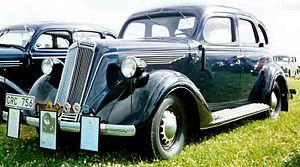
Nash Motors fut un constructeur automobile américain de Kenosha. Il fut fondé en 1914 et fusionna avec Kelvinator en 1938 donnant Nash-Kelvinator Corporation. En 1954, cette compagnie s'unit avec Hudson Motor Car Company pour former American Motors Corporation, le quatrième plus grand constructeur automobile aux États-Unis. Après la fusion, la marque Nash continua jusqu'en 1957 mais par la suite les automobiles d'AMC furent connues sous la marque Rambler, l'un des produits les plus connus de Nash.